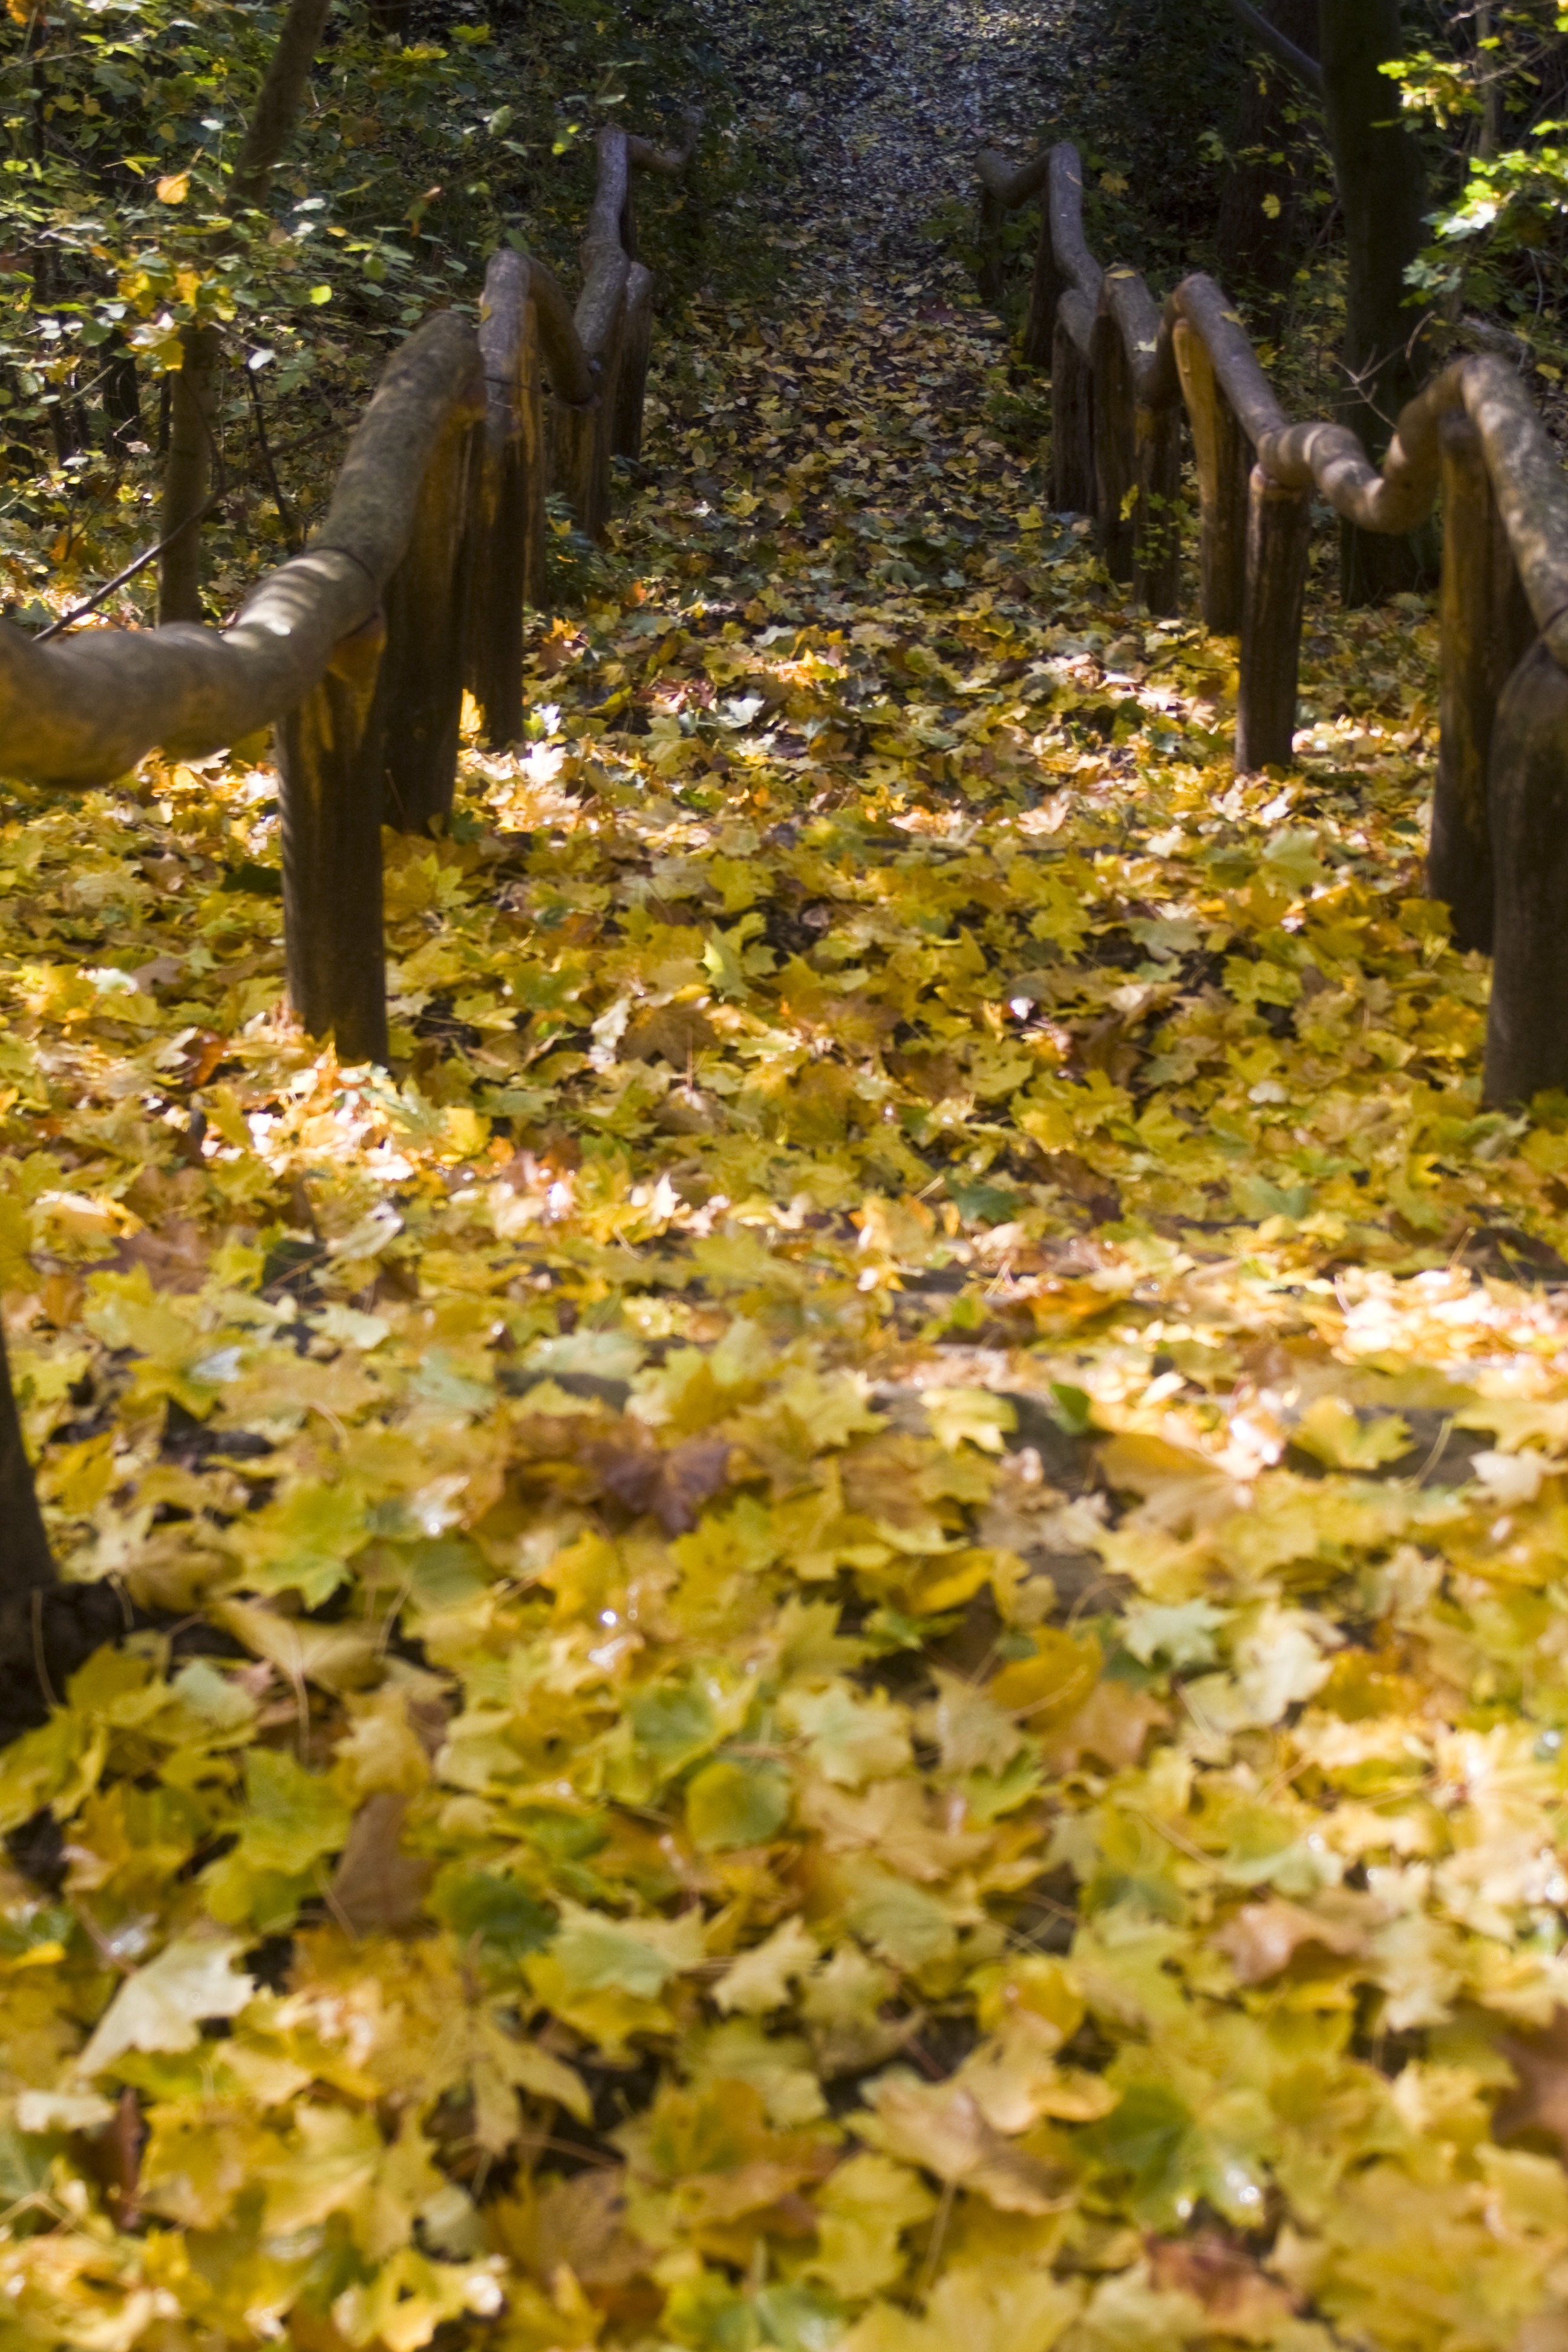
tree, forest, book, plant, hiking, sunlight, leaf, flower, pond, golden, autumn, holiday, botany, garden, leisure, flora, season, maple, emerge, leaves, stairs, deciduous, way, down, woodland, october, autumn forest, golden autumn, leaf fall, woody plant, walken